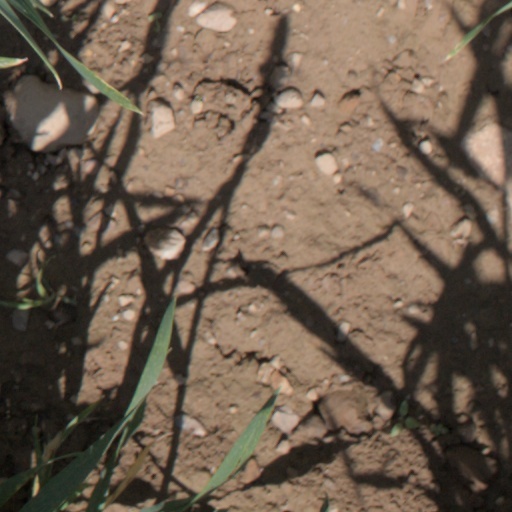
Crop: wheat